Maurice Gifford

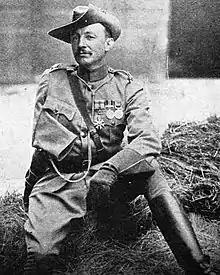
Gifford, c. 1900.

Hon. Maurice Raymond Gifford CMG (5 May 1859 – 1 July 1910) was a British military officer.